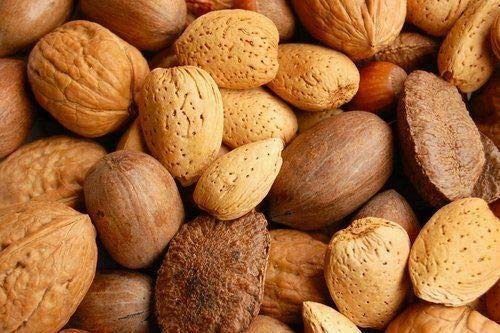
Item Name: California Fresh Raw In-shell Whole Mixed Nuts (2)
Bullet Point: California Fresh Raw In-shell Whole Mixed Nuts
Product Description: FRESH CROPS !!!!!!!! Supreme Whole In-Shell Mixed Nuts. Ingredients: Whole Almonds, Brazil Nuts, Filberts (Hazelnuts), Pecans, Walnuts. Product of California, USA PROUDLY AMERICAN : PRODUCED, PROCESSED AND PACKED IN AMERICA!!! All American grown mixed nuts from farms based in one of the most scenic California valleys. Heart healthy Mixed Nuts are grown on fertile lands of California has lot of essential minerals already in the soil thereby reducing the need for artificial fertilizers. The quality of soil and the alkaline ground water are essential for producing the quality of nuts that we offer here. Our sustainable process that are followed helps reduce the water consumption per tree in turn reducing the carbon footprint. It is just one of our way to show respect to mother nature. These nuts are wonderful and buttery in taste leaving you with the craving for one more!!! Unlike most nut sellers we are not traders but producers of these nuts and stand by the guarantee of the quality as well as size of the nuts. You will never be left disappointed and we are sure you will return to us for more. You can be rest assured of your source of these nuts We ensure only the best nuts reach our customers. Yes we promise it will drive you NUTS ! Complete analysis of nutrients Facts from USDA National Nutrient data base MANUFACTURED ON SHARED EQUIPMENT THAT ALSO PROCESSES OTHER TREE NUTS, MILK, SOY and WHEAT. Nutrition Facts Mixed Nuts Amount Per 1 cup, ground (80 g) 1 cup, ground (80 g) Calories 300 % Daily Value* Total Fat 16 g80% Saturated fat 7 g24% Polyunsaturated fat 0 g Monounsaturated fat 9 g Cholesterol 0 mg0% Sodium 2 mg0% Potassium 353 mg10% Total Carbohydrate 11 g3% Dietary fiber 5 g20% Sugar 0 g Protein 5 g24% Vitamin A0%Vitamin C1% Calcium7%Iron12% Vitamin D0%Vitamin B-620% Vitamin B-120%Magnesium31% *Percent Daily Values are based on a 2,000 calorie diet. Your daily values may be higher or lower depending on your calori
Value: 16.0
Unit: Ounce

Price: 25.99